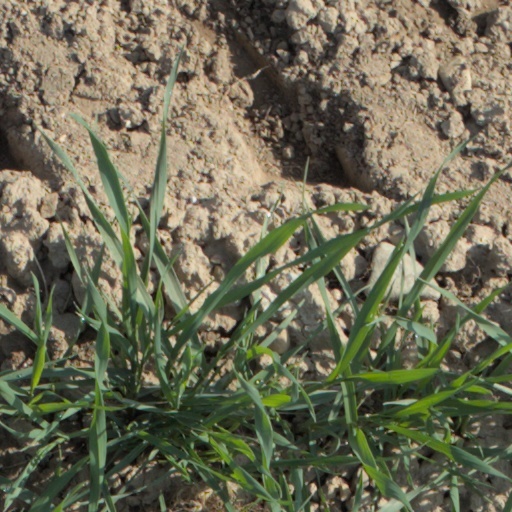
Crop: wheat